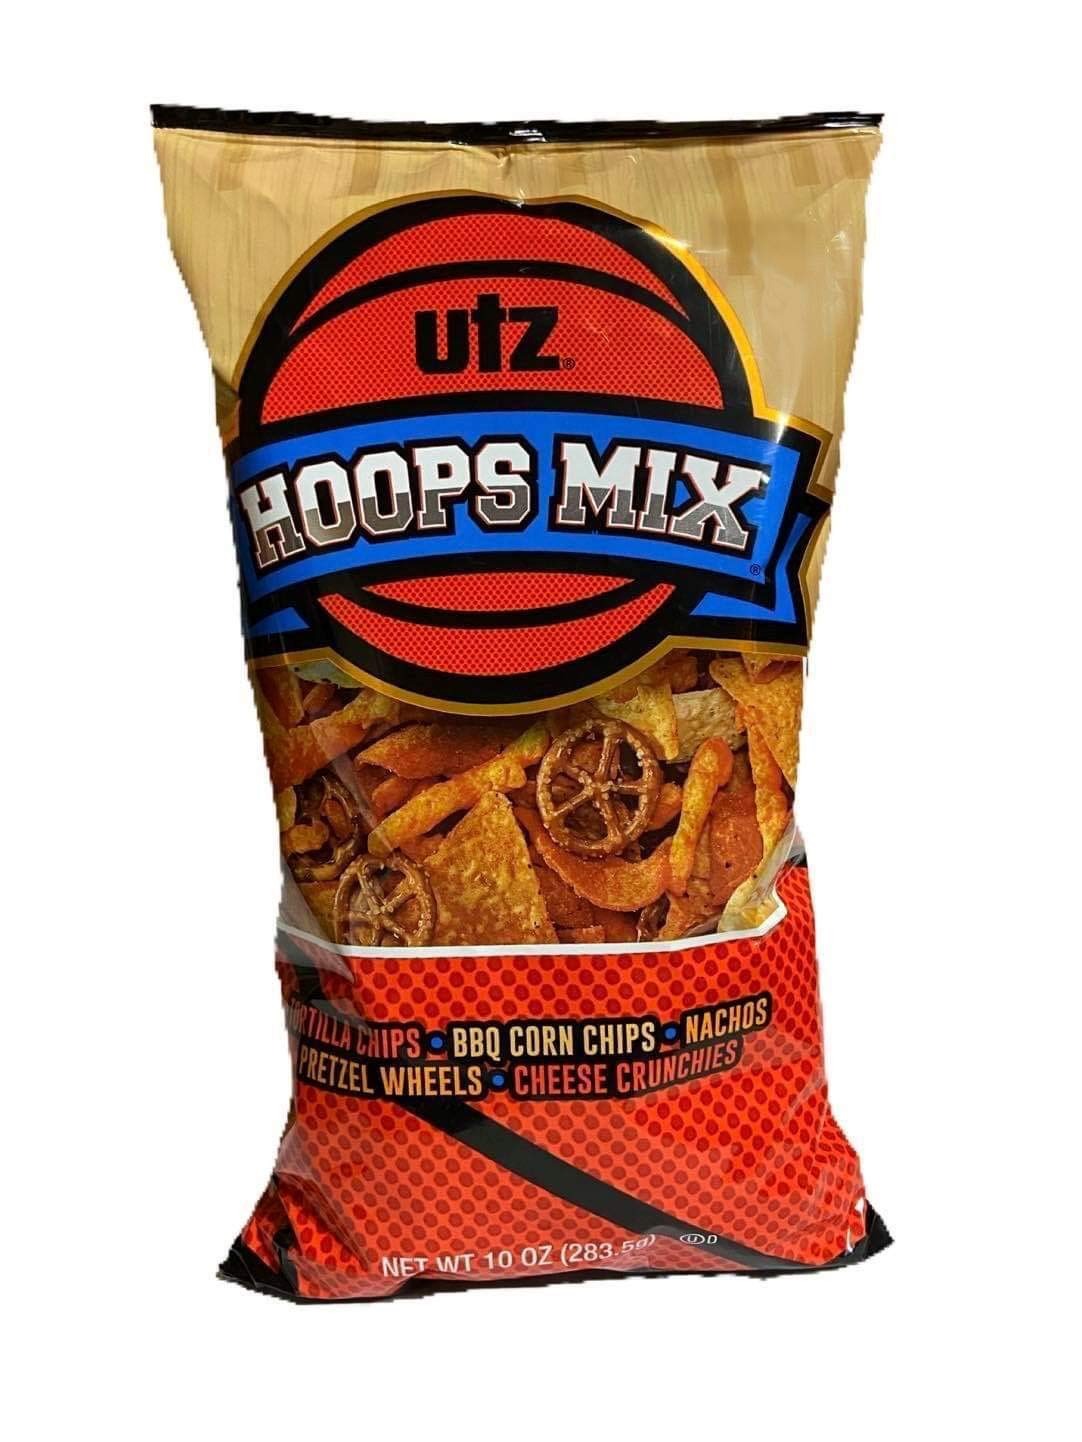
Item Name: Utz Hoops Mix 10 Ounce (2 Count)
Value: 20.0
Unit: Fl Oz

Price: 7.99